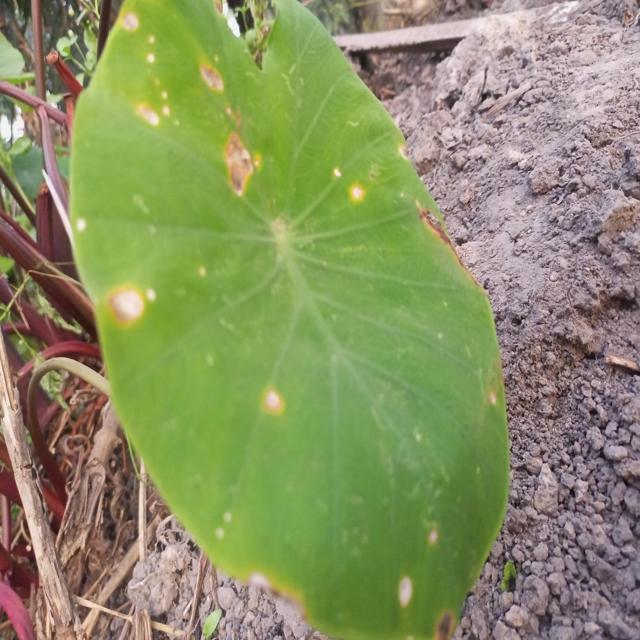
Label: Early_Blight